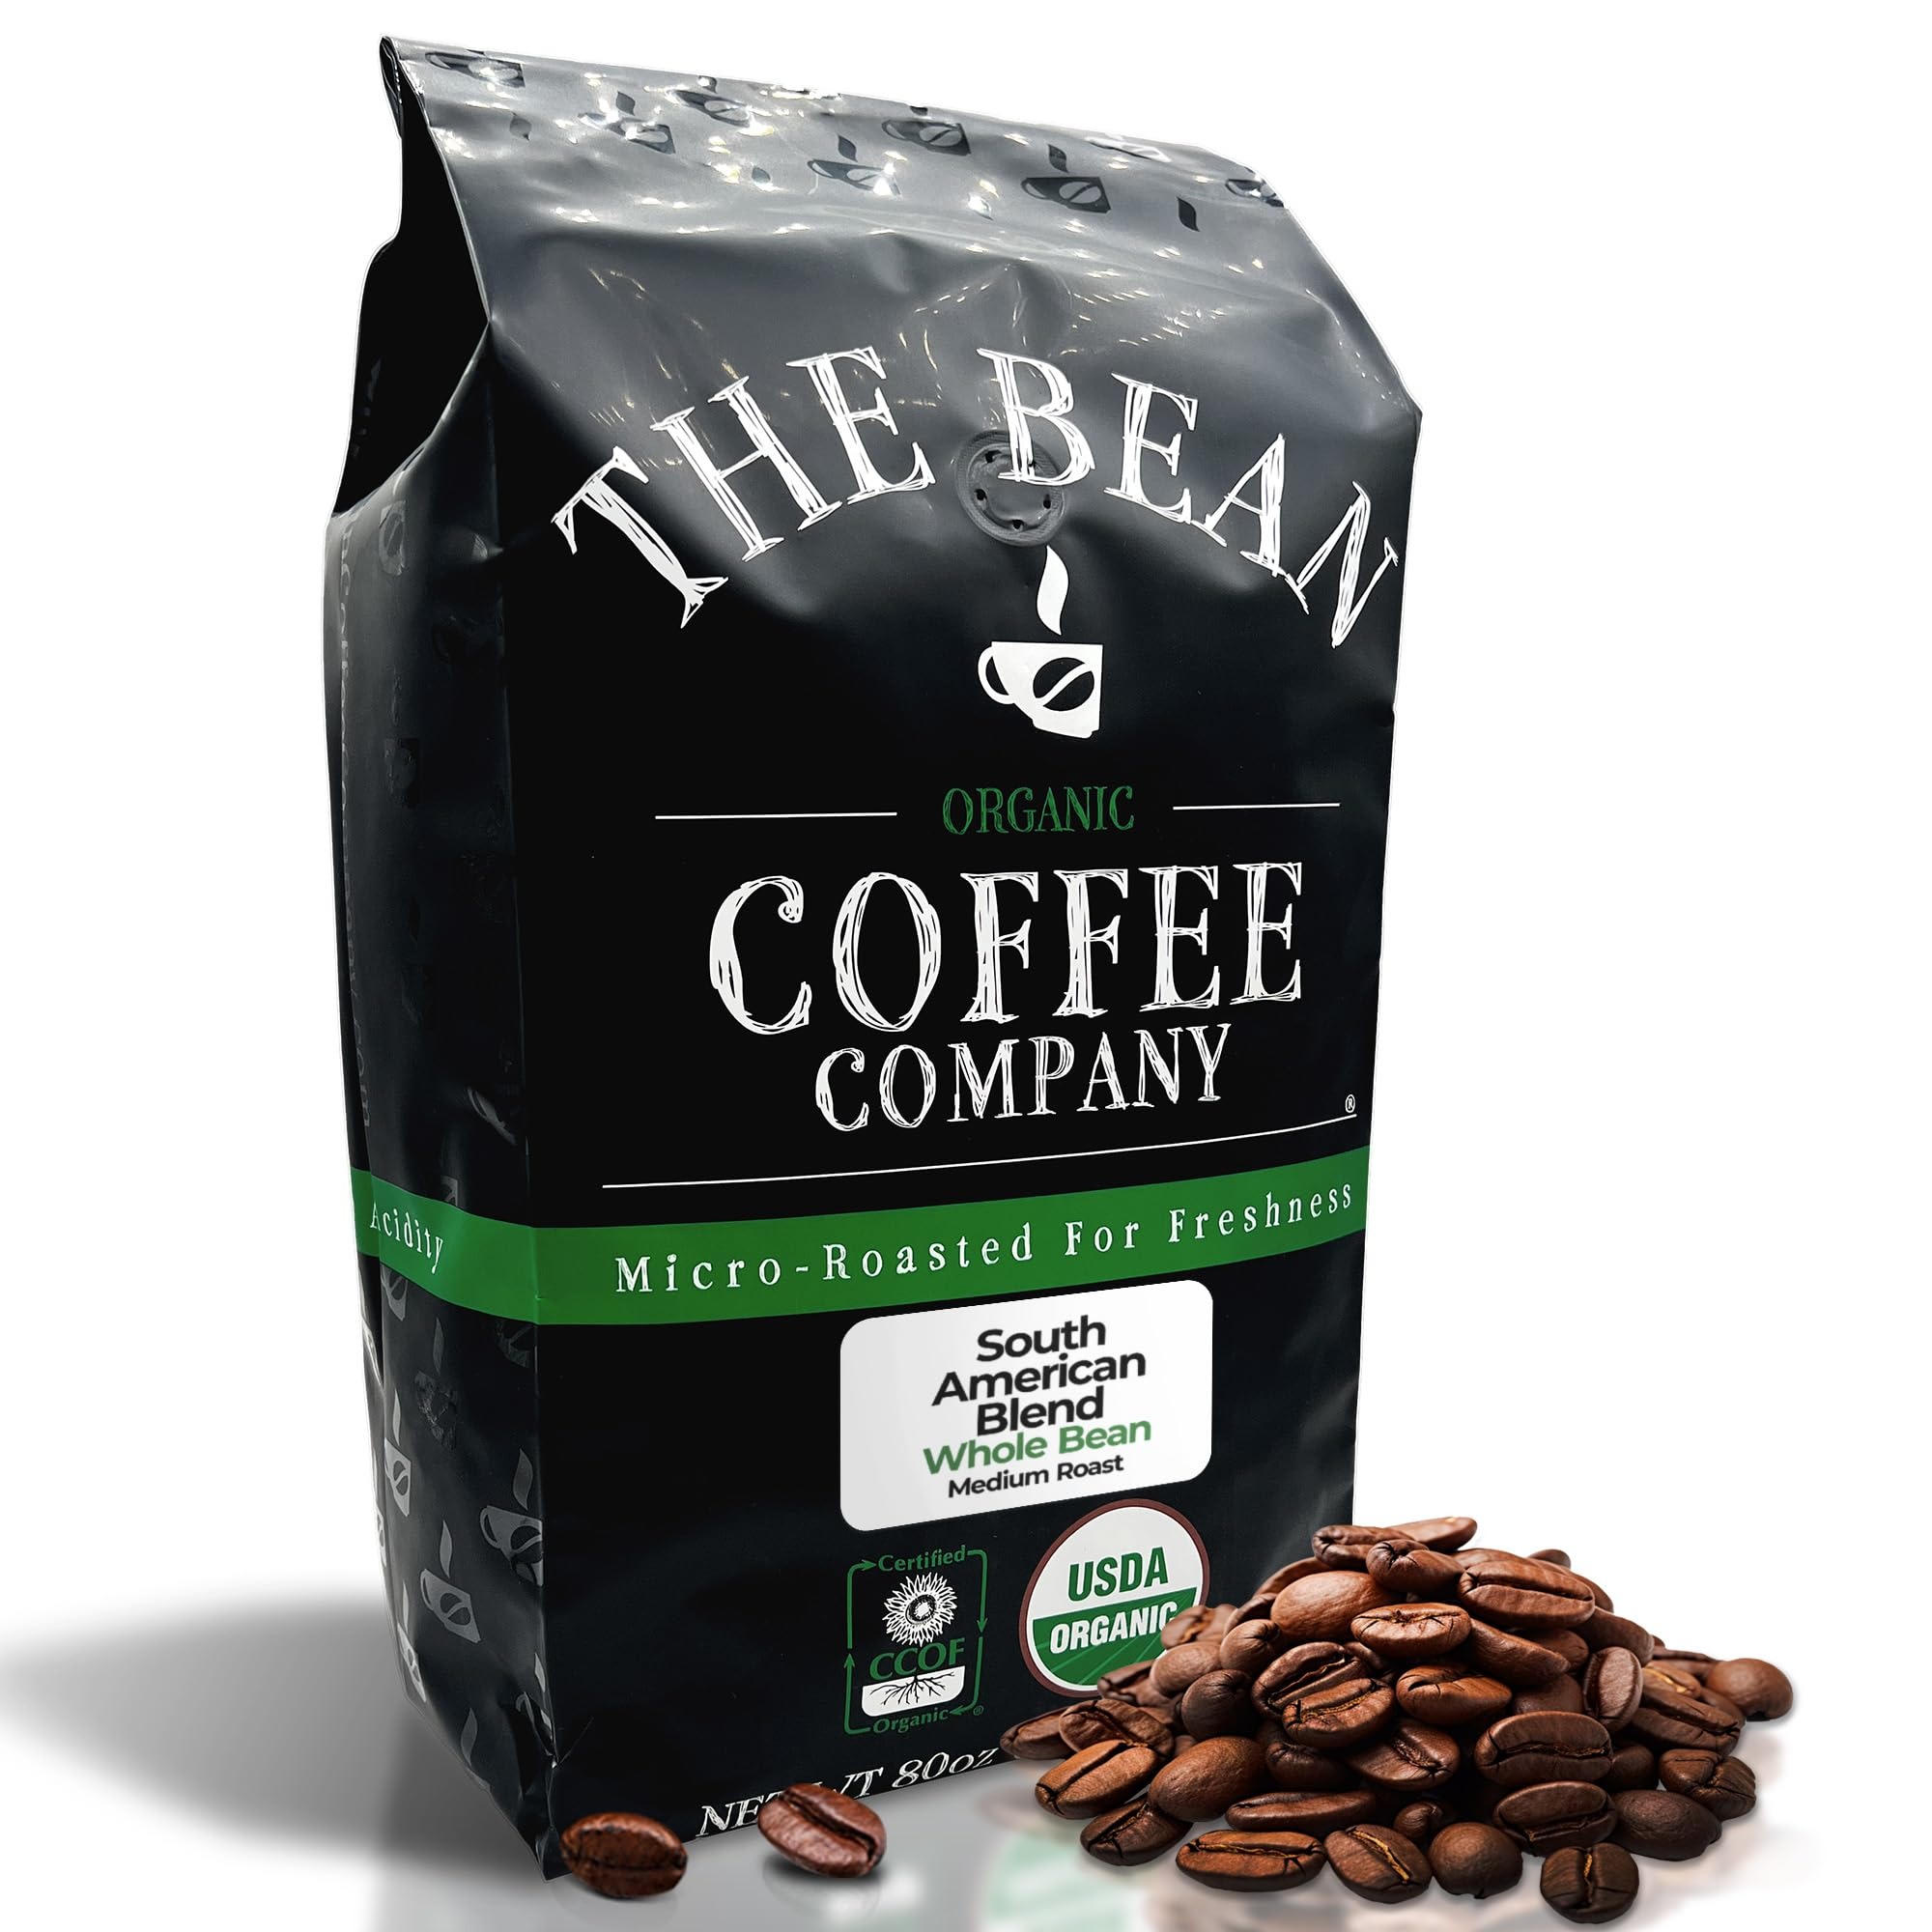
Item Name: The Bean Organic Coffee Company South America, Medium Roast, Whole Bean Coffee, 5-Pound Bag
Bullet Point 1: El Grano Suave ~ Classic South American organic ground medium roast has a smooth and well balanced with a sweet, floral hint.
Bullet Point 2: SMALL BATCH ROASTED IN THE USA: Like all coffees from The Bean Organic Coffee Company, this 100% Arabica coffee is hand roasted in small batches in the USA and packaged at the peak of its cycle to preserve its natural flavors and fresh-roasted quality
Bullet Point 3: CERTIFIED ORGANIC: The Bean Organic Coffee Company uses 100 percent organic coffee beans, certified by the USDA and CCOF (California Certified Organic Farmers). The Bean Coffee Company uses certified organic flavoring as well
Bullet Point 4: SUSTAINABLE FARMING: Our products are produced using farming practices that maintain and improve soil and water quality, minimize the use of synthetic materials, conserve biodiversity, and avoid genetic engineering
Bullet Point 5: SUPPORT SMALL BUSINESS: We are a family-owned business that began our journey back in 2007 at our local farmer’s market down in Southern California. Since then we have grown our business to bring organic coffee direct to our customers all across the United States!
Product Description: El Grana Suave (Classic Colombian Excelso) organic whole bean medium roast has a smooth and well balanced with a sweet, floral hint. Like all coffees from the bean coffee company, this 100% Arabica coffee was hand roasted in small batches and packaged at the peak of its cycle to preserve its natural flavors and fresh-roasted quality. The Bean Coffee Company has a combined more than 25 years of Roasting experience with an innovative commitment to great taste, quality and health. It's all about the bean.
Value: 80.0
Unit: Ounce

Price: 81.18